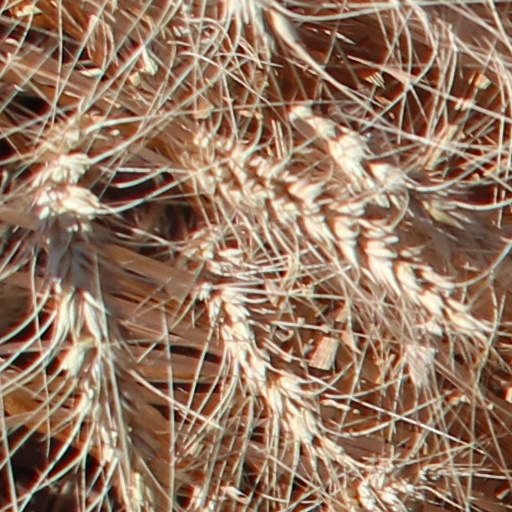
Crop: wheat